La Luna: Live in Concert

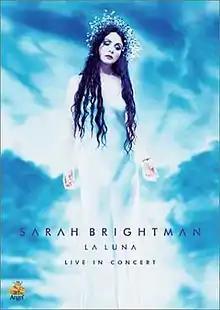

La Luna: Live in Concert is a live concert recording by Sarah Brightman, inspired by her "La Luna" album. The performance in Sunrise, Florida was recorded and filmed on 4 October 2000 and has been released on DVD and VHS in spring 2001. Brightman performs her 1997 hit "There for Me" with singer Josh Groban. Special features included are the music video for "A Whiter Shade of Pale", a multipart documentary covering the making of the "La Luna" album and tour, a behind-the-scenes tour documentary, an interview, and an interactive tour map.